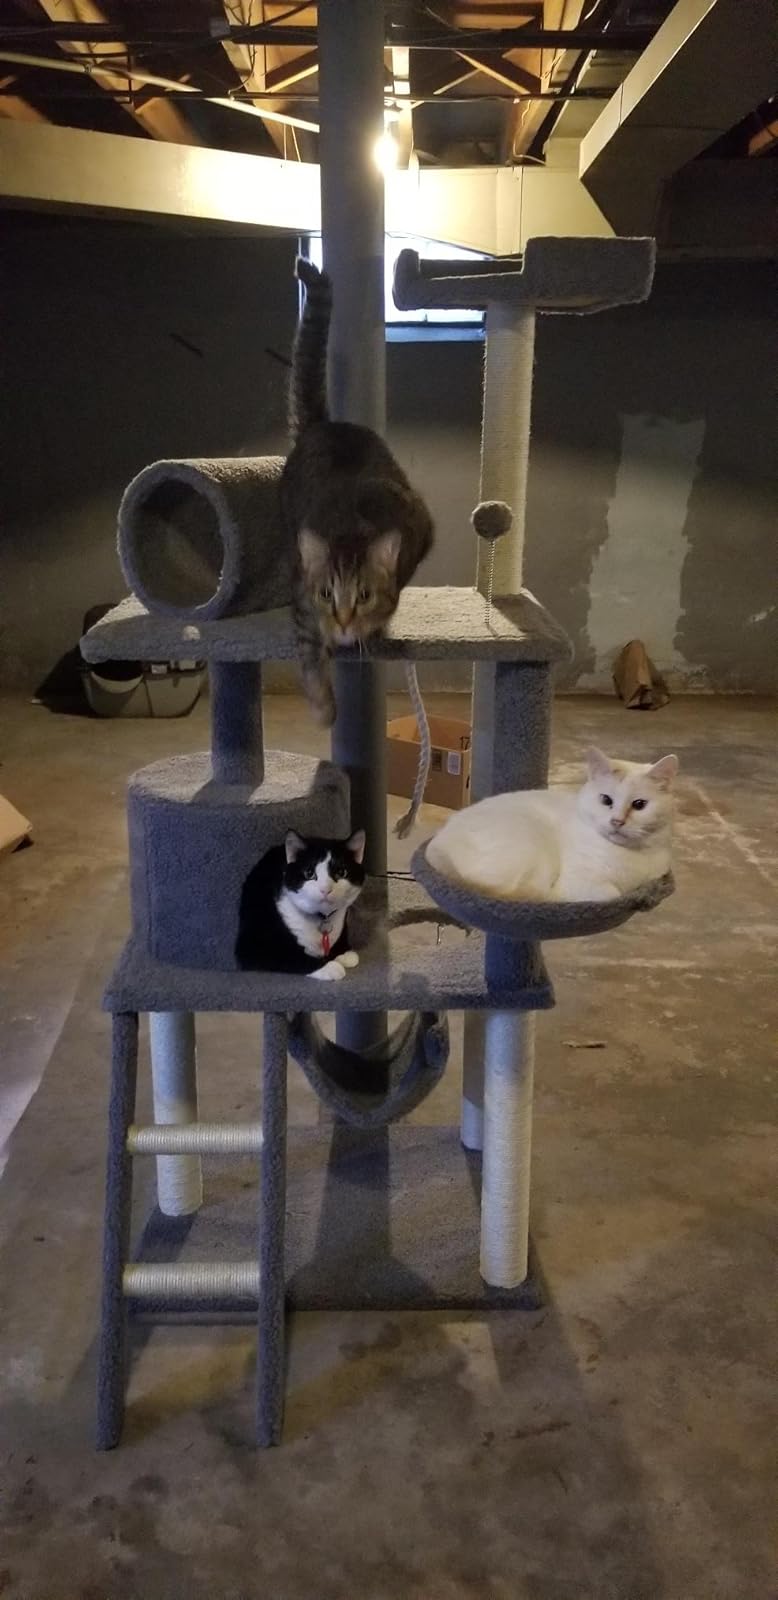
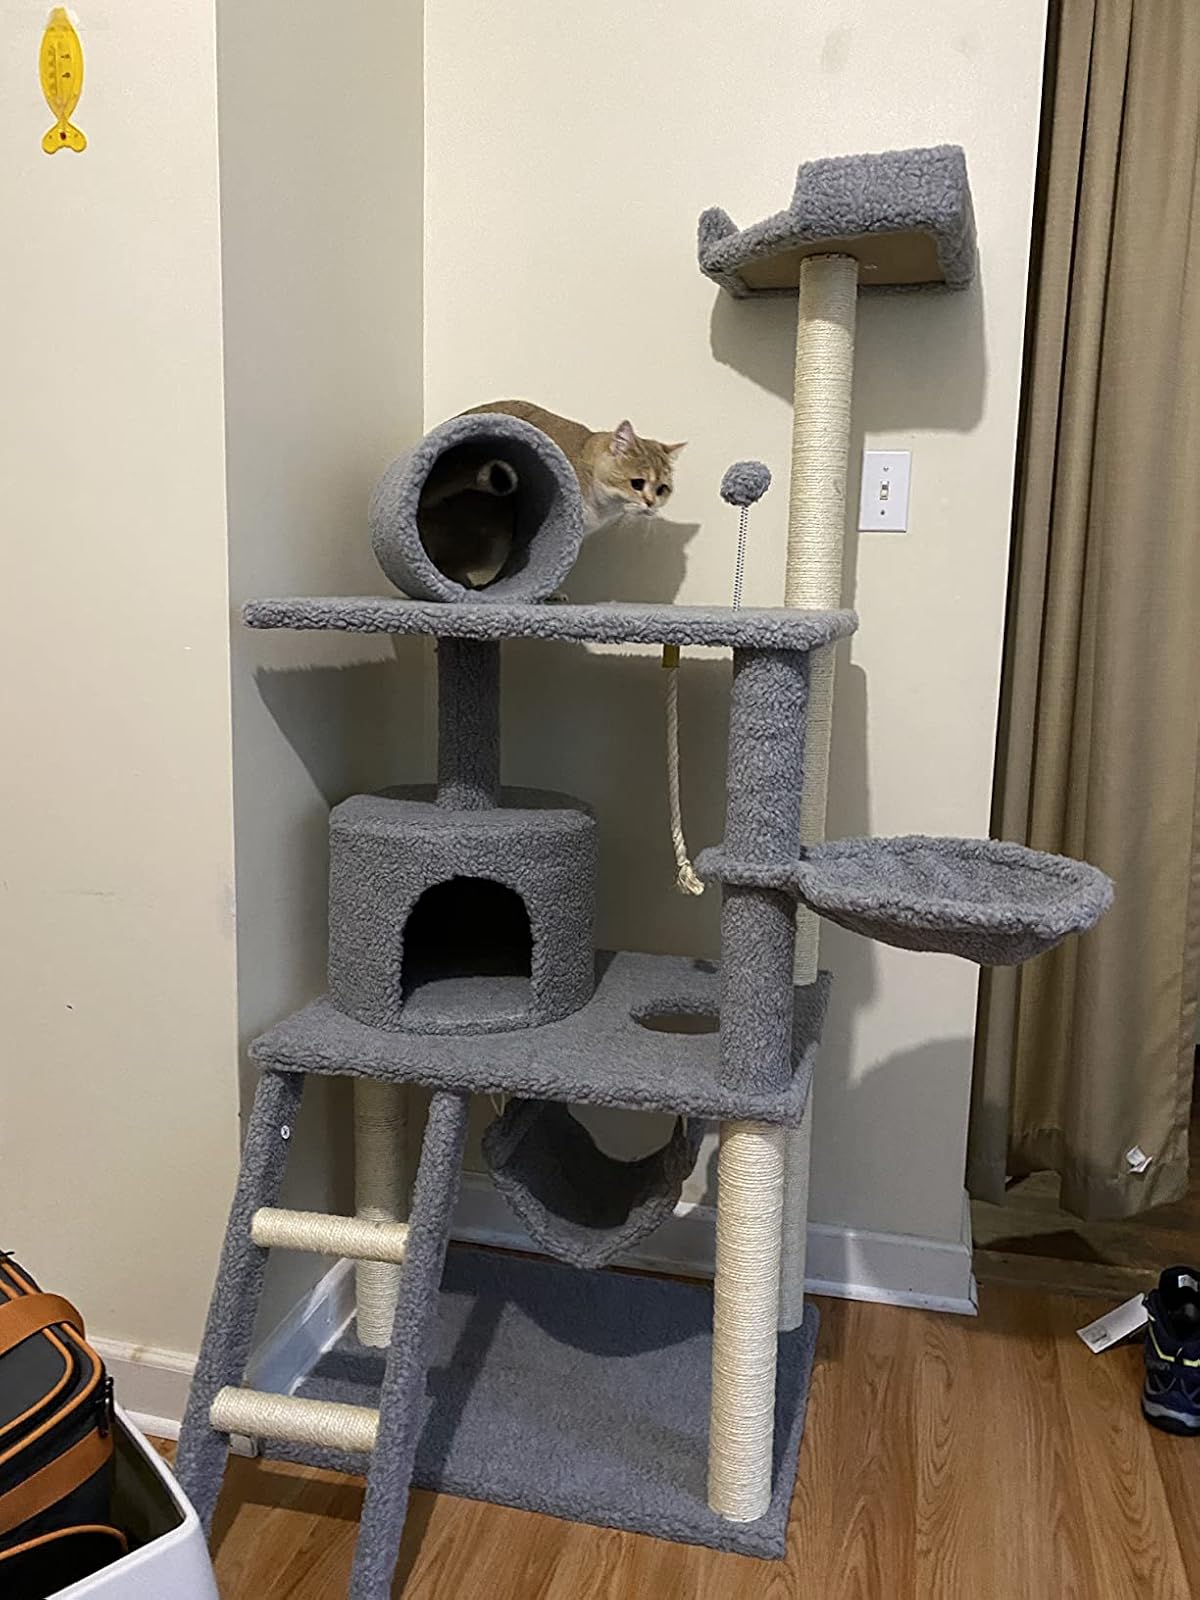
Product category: items_cat tree
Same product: yes